Islamic graffiti

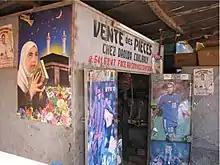
An example of Islamic sticker art in Mali

A collaborative project called "INSIDE OUT: Artocracy in Tunisia" uses sticker art to promote the spirit of democracy in post-revolutionary Tunisia. Prior to the revolution, only presidential photography could be found in the public space. A group of six photographers, along with a French graffiti artist called JR, replaced these pictures with black and white photographs of anonymous Tunisian people. Their goal is to inspire the people of Tunisia to see themselves in a new light. One of the photographers states: "If people want to tear them down, or write something on them, that's part of the project, that's okay."